Abie the Agent

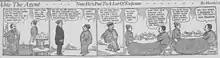
Harry Hershfield's "Abie the Agent"

Abie the Agent is an American comic strip about a Jewish car salesman by Harry Hershfield. It debuted in 1914.